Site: brandenburg
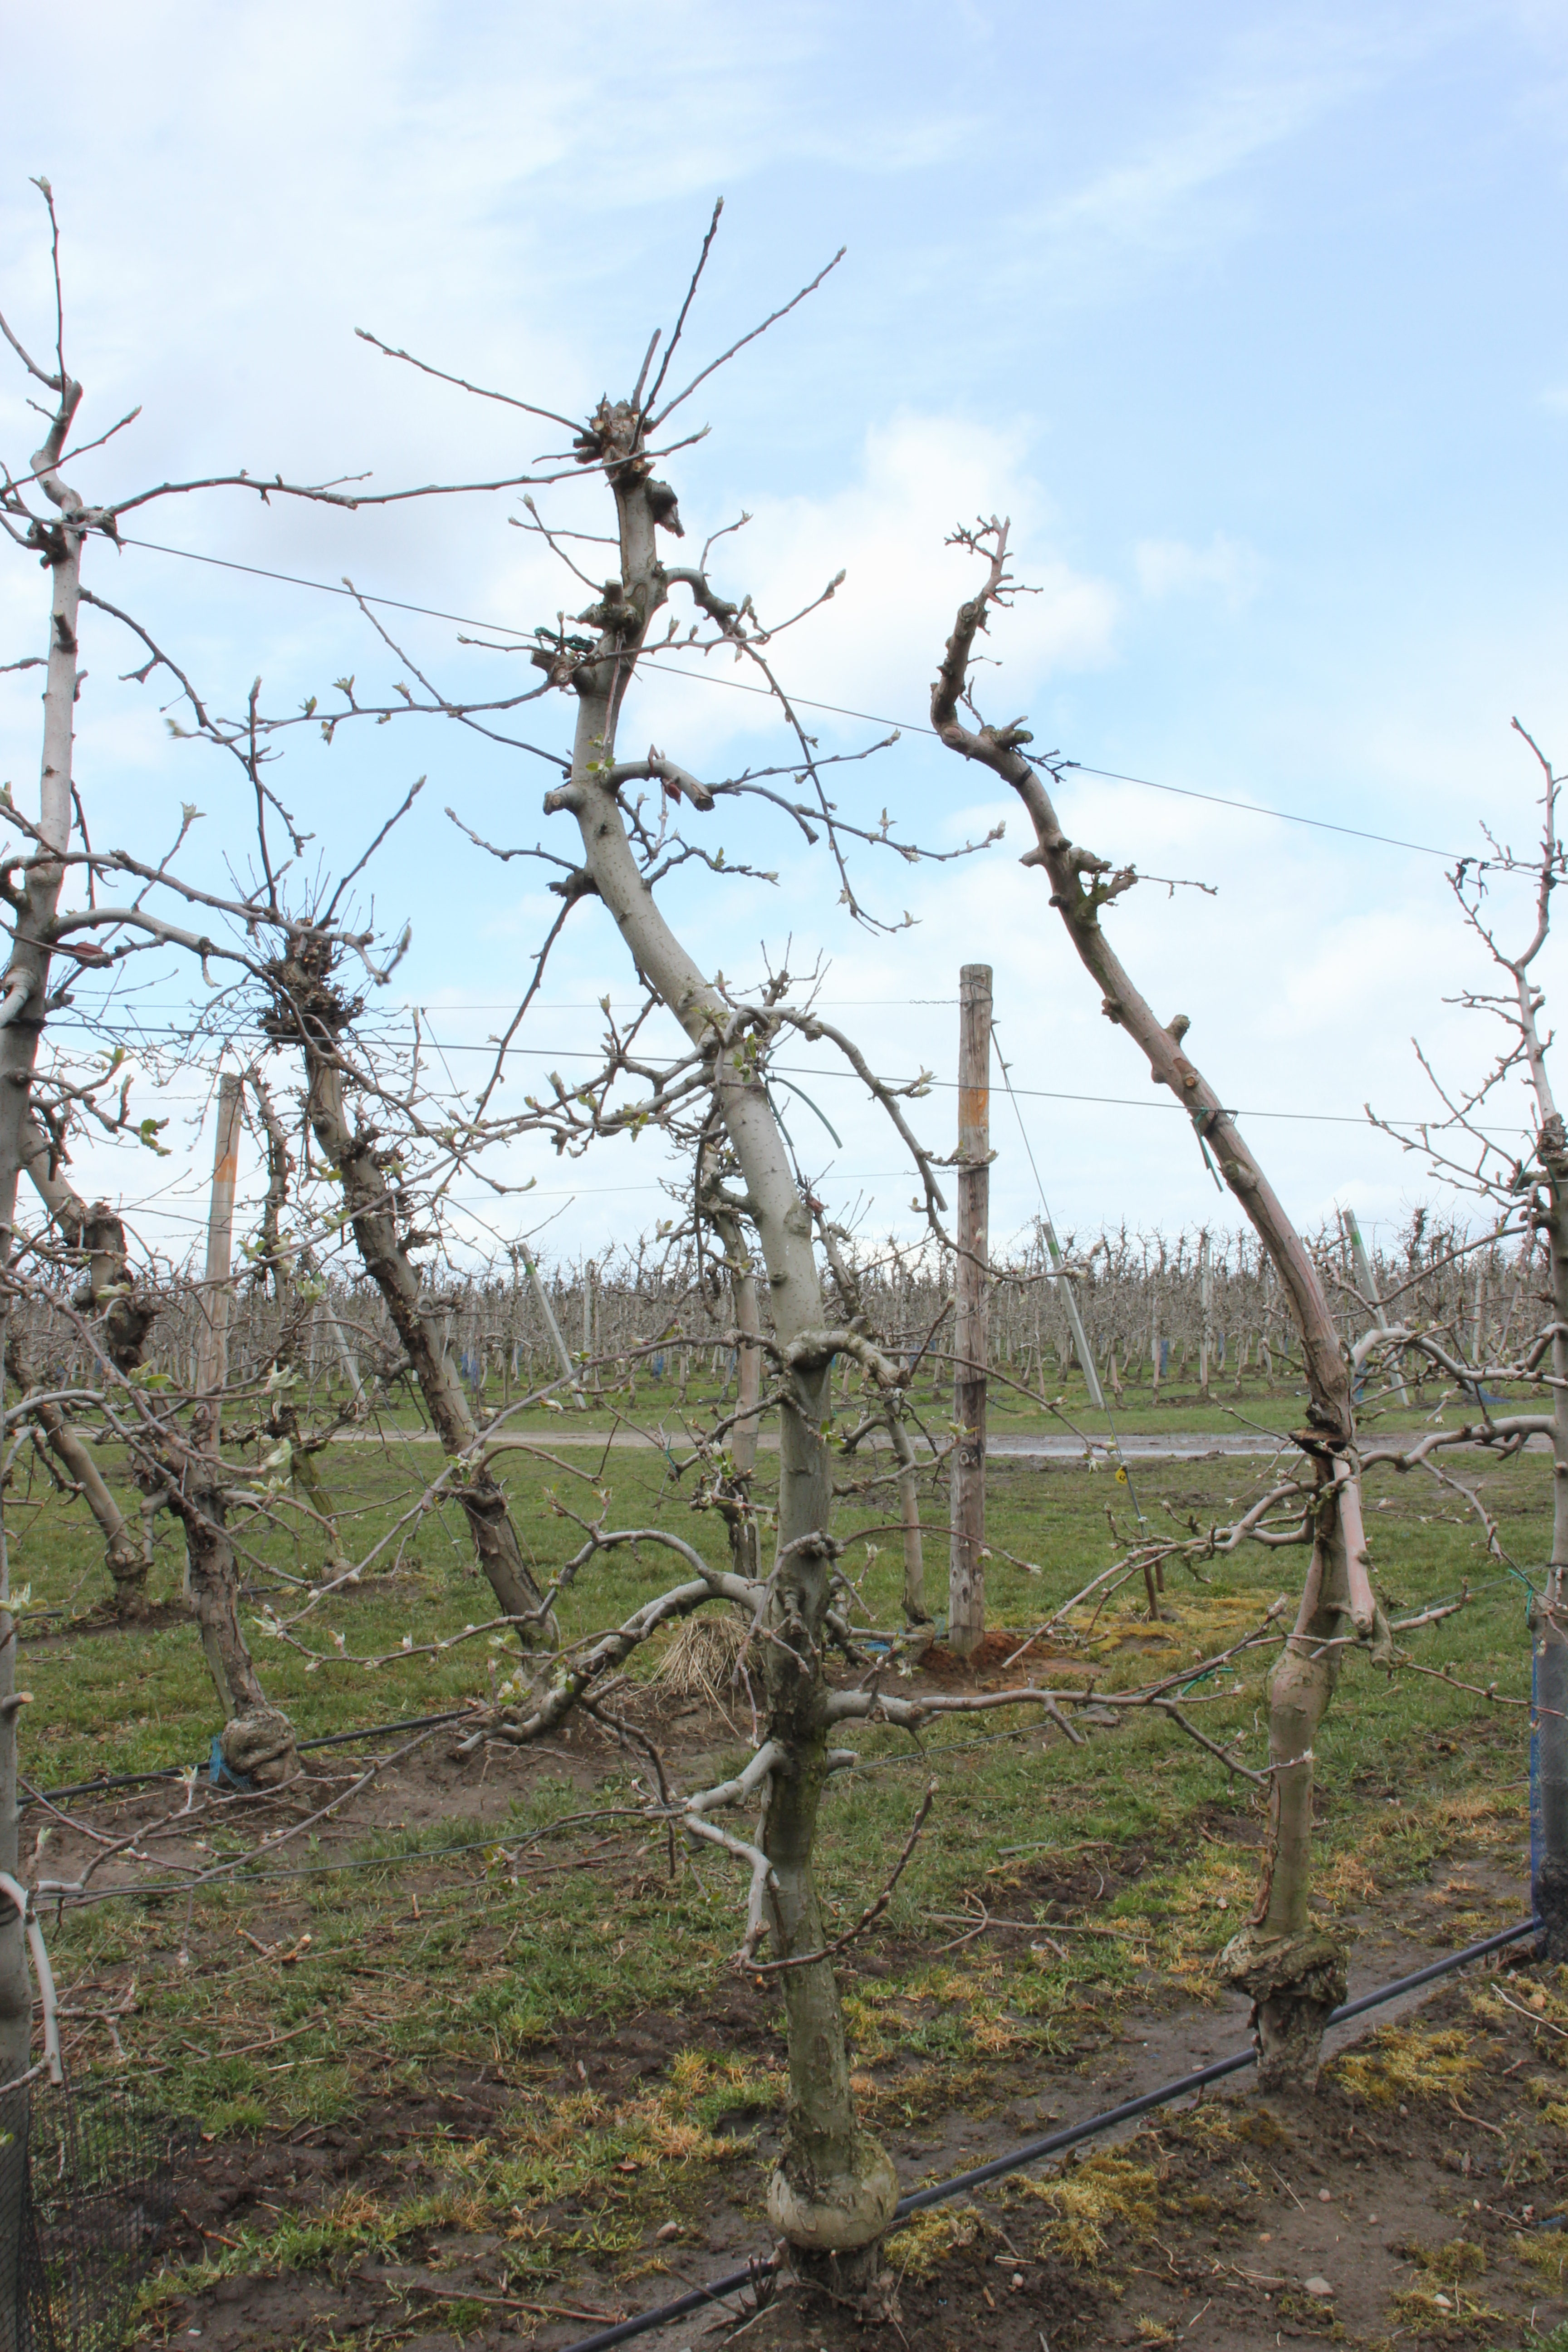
Growth stage (BBCH 55): Inflorescence emergence